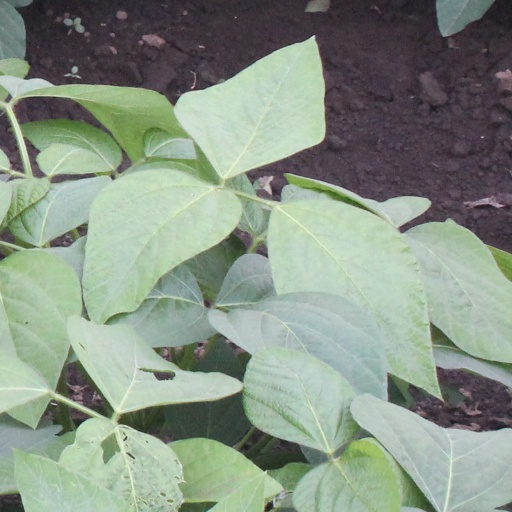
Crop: soybean